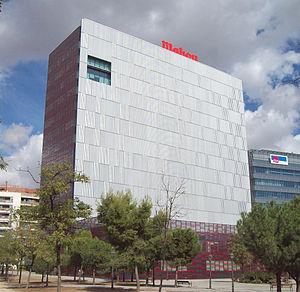
Le groupe Mahou-San Miguel est l'une des trois plus grandes brasseries espagnoles avec Heineken Espagne et Damm.